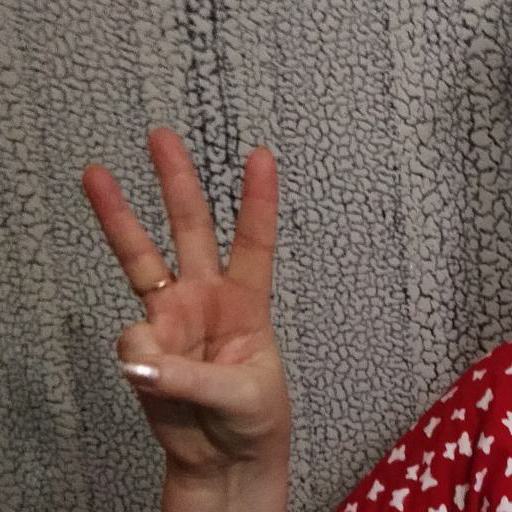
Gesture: three